South Dakota Highway 44

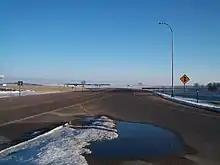
SD 44 overlaps SD 19 in Parker

In Douglas County, SD 44 heads east for about before it arrives at a junction with US 281 south of Corsica. It and US 281 run concurrent to the east for about before US 281 curves to the south and leaves SD 44, which runs east for about before entering Hutchinson County. Then, SD 44 reaches Parkston and intersects SD 37.